Villa de Zaachila

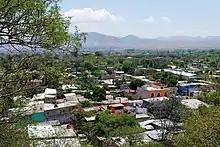
Overlooking the area ESE of the Zaachila archeological site

As municipal seat, the town of Villa de Zaachila is the local governing authority for 25 other named communities, covering an area of 54.86 km. Just under half of the municipal population of 28,003 lives in the town proper, and about 2,317 people speak an indigenous language. The municipality borders the municipalities of San Raymundo Jalpan, San Pedro la Reforma, Hacienda de Tlanichico y Noriega, Trinidad Zaachila, San Pablo la Raya and Manteón.